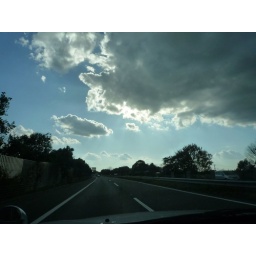
clouds over Jyoban highway